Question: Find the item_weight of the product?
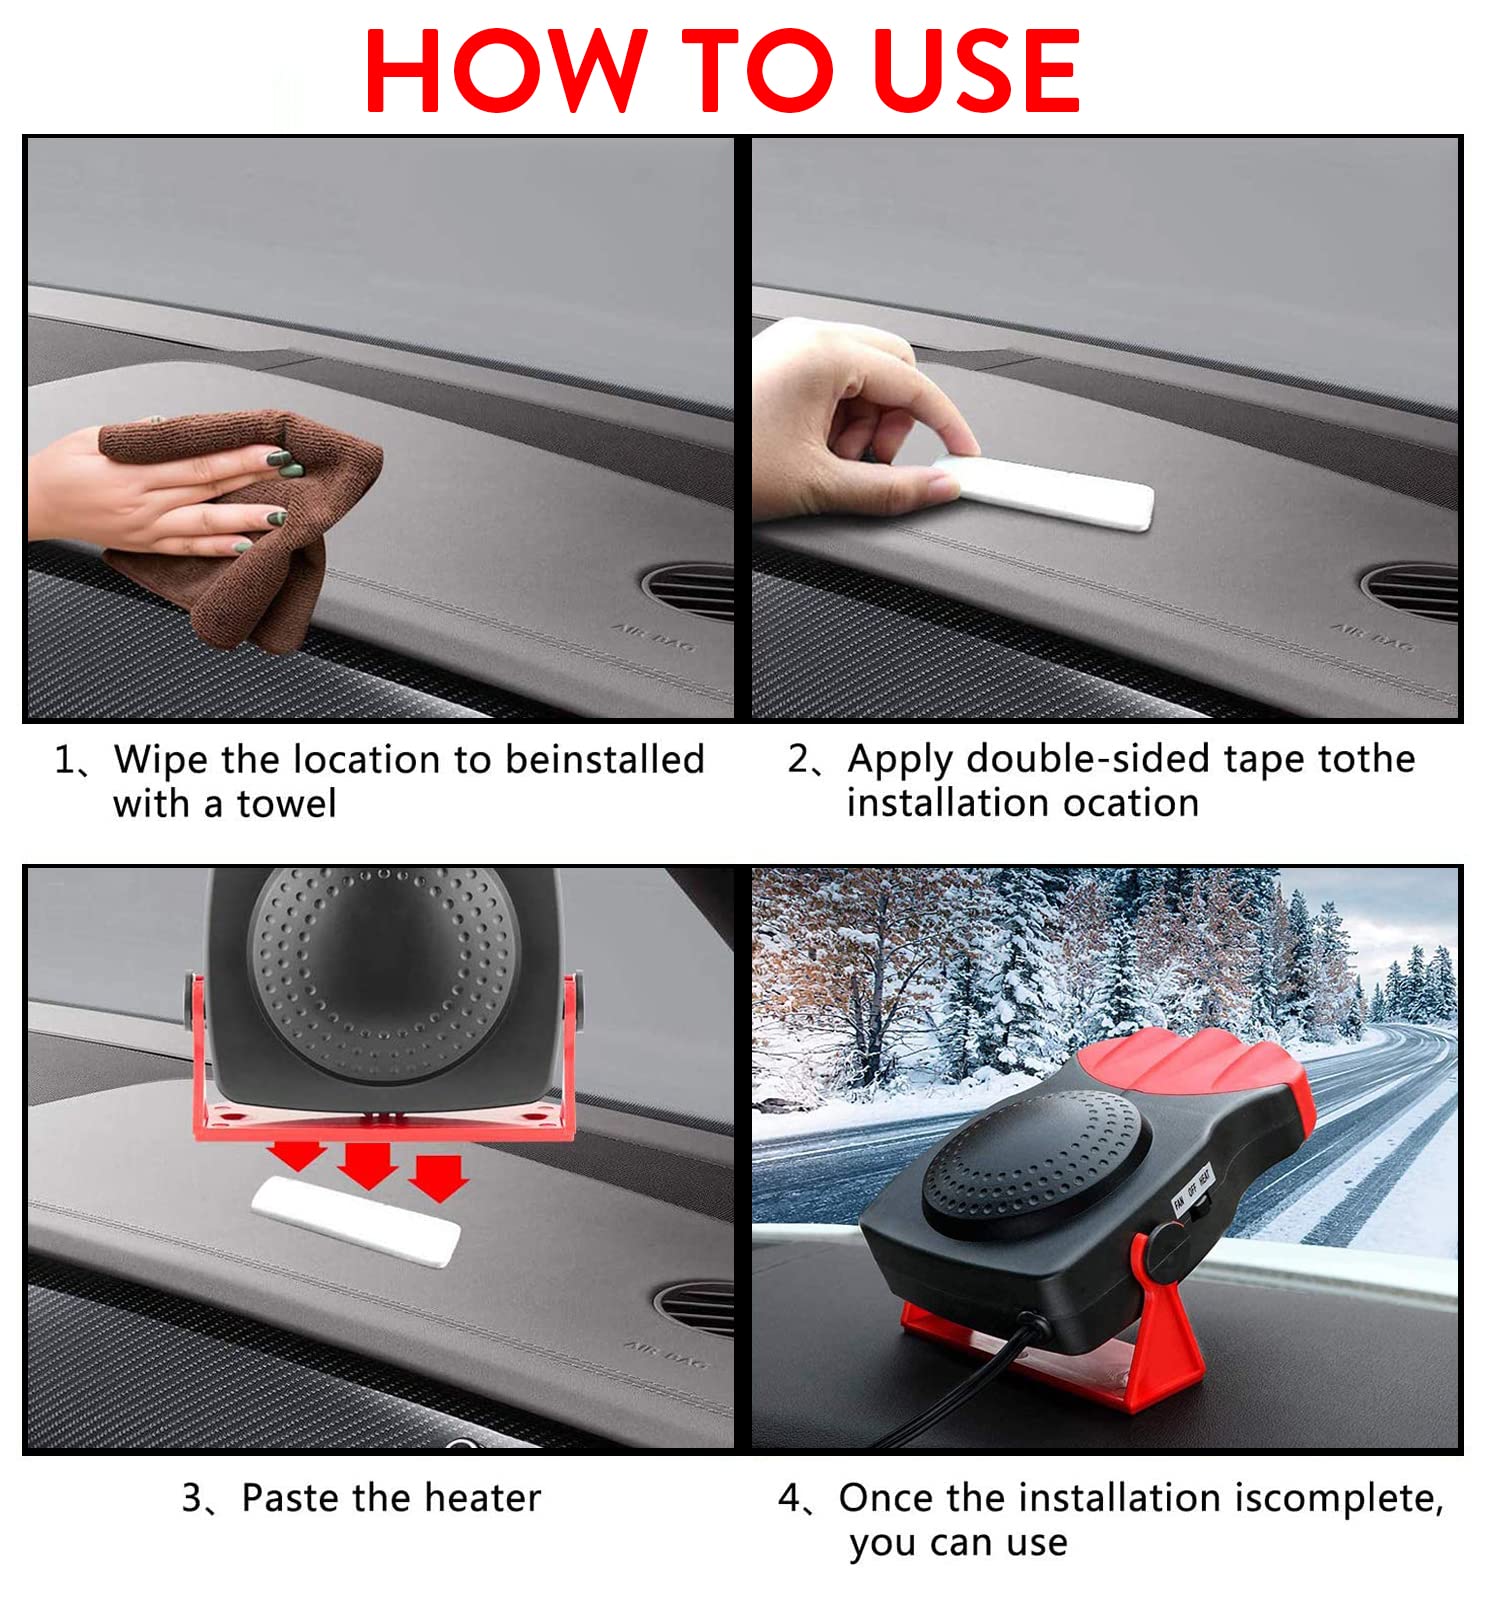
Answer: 4.0 ounce